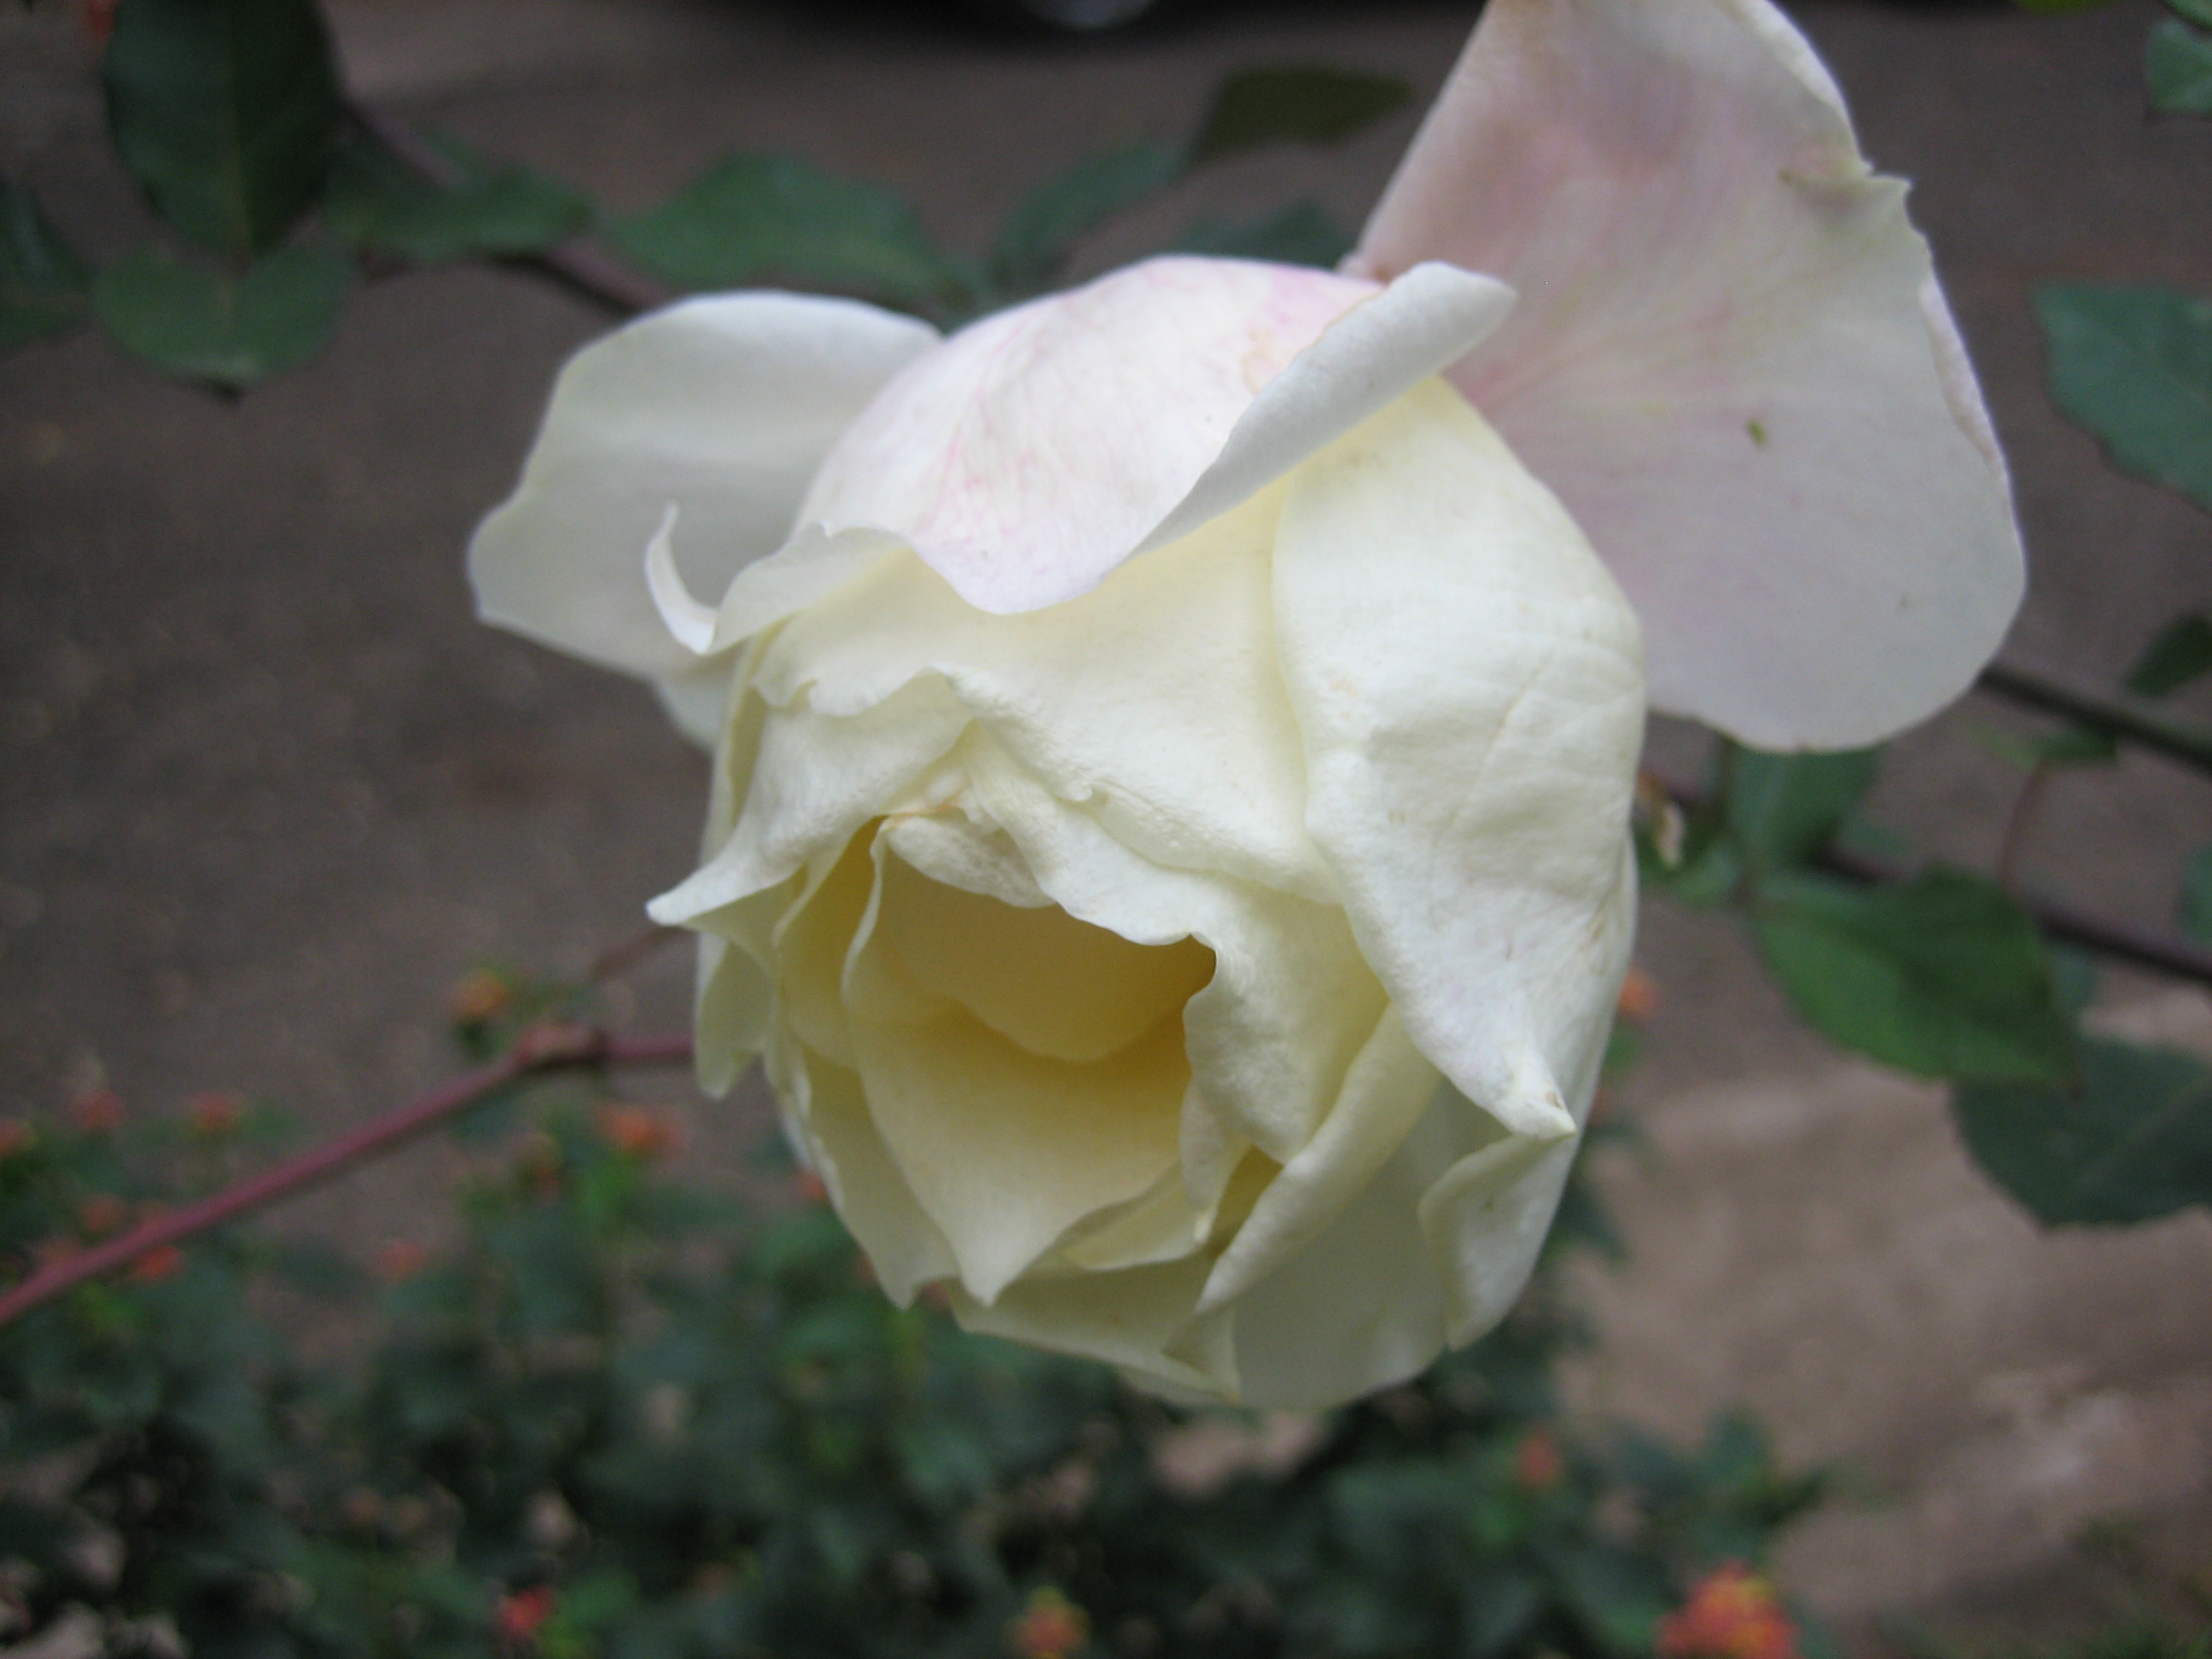
nature, flower, Julia child rose, white, petal, floribunda, garden roses, rose, rose family, plant, flowering plant, botany, rose order, china rose, gardenia, plant stem, wildflower, Hybrid tea rose, perennial plant